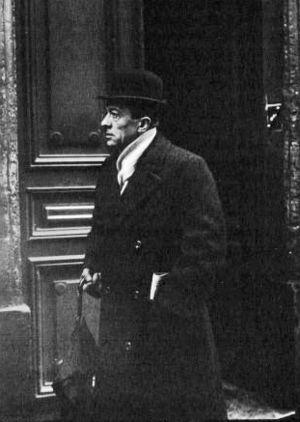
Félix Galipaux, né le 12 décembre 1860 à Bordeaux 2e, mort à Paris 1ᵉʳ le 7 décembre 1931 à 22 heures 30, est un dramaturge, romancier, comédien, humoriste et violoniste français.